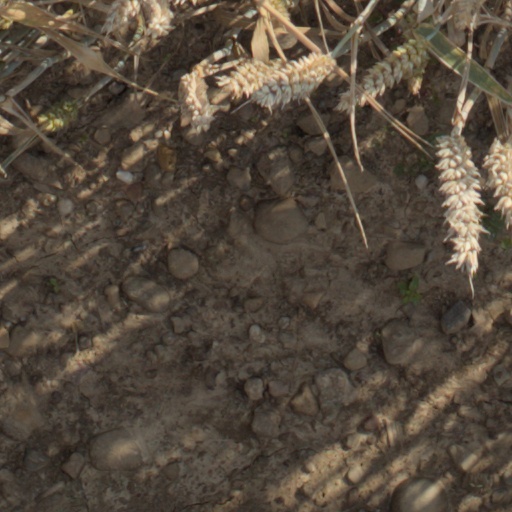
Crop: wheat